Smaart

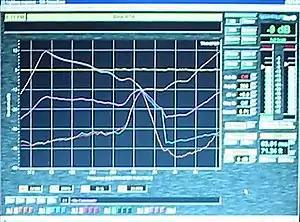
SmaartLive version 4 in transfer function mode, showing several captured traces of an active crossover

Smaart's transfer function requires a stereo input to the computer because it analyzes two channels of audio signal. Using its dual-FFT mode, Smaart compares one channel with the other to show the difference. This is used by live sound engineers to set up concert sound systems before a show and to monitor and adjust these systems during the performance. The first channel of audio undergoing analysis is connected directly from one of the main outputs of the mixing console and the second channel is connected to a microphone placed in the audience listening area, usually an omnidirectional test microphone with a flat, neutral pickup characteristic. The direct mixing console audio output is compared with the microphone input to determine how the sound is changed by the sound system elements such as loudspeakers and amplifiers, and by the room acoustics indoors or by the weather conditions and acoustic environment outdoors. Smaart displays the difference between the intended sound from the mixer and the received sound at the microphone, and this real-time display informs the audio engineer's decisions regarding delay times, equalization and other sound system adjustment parameters.